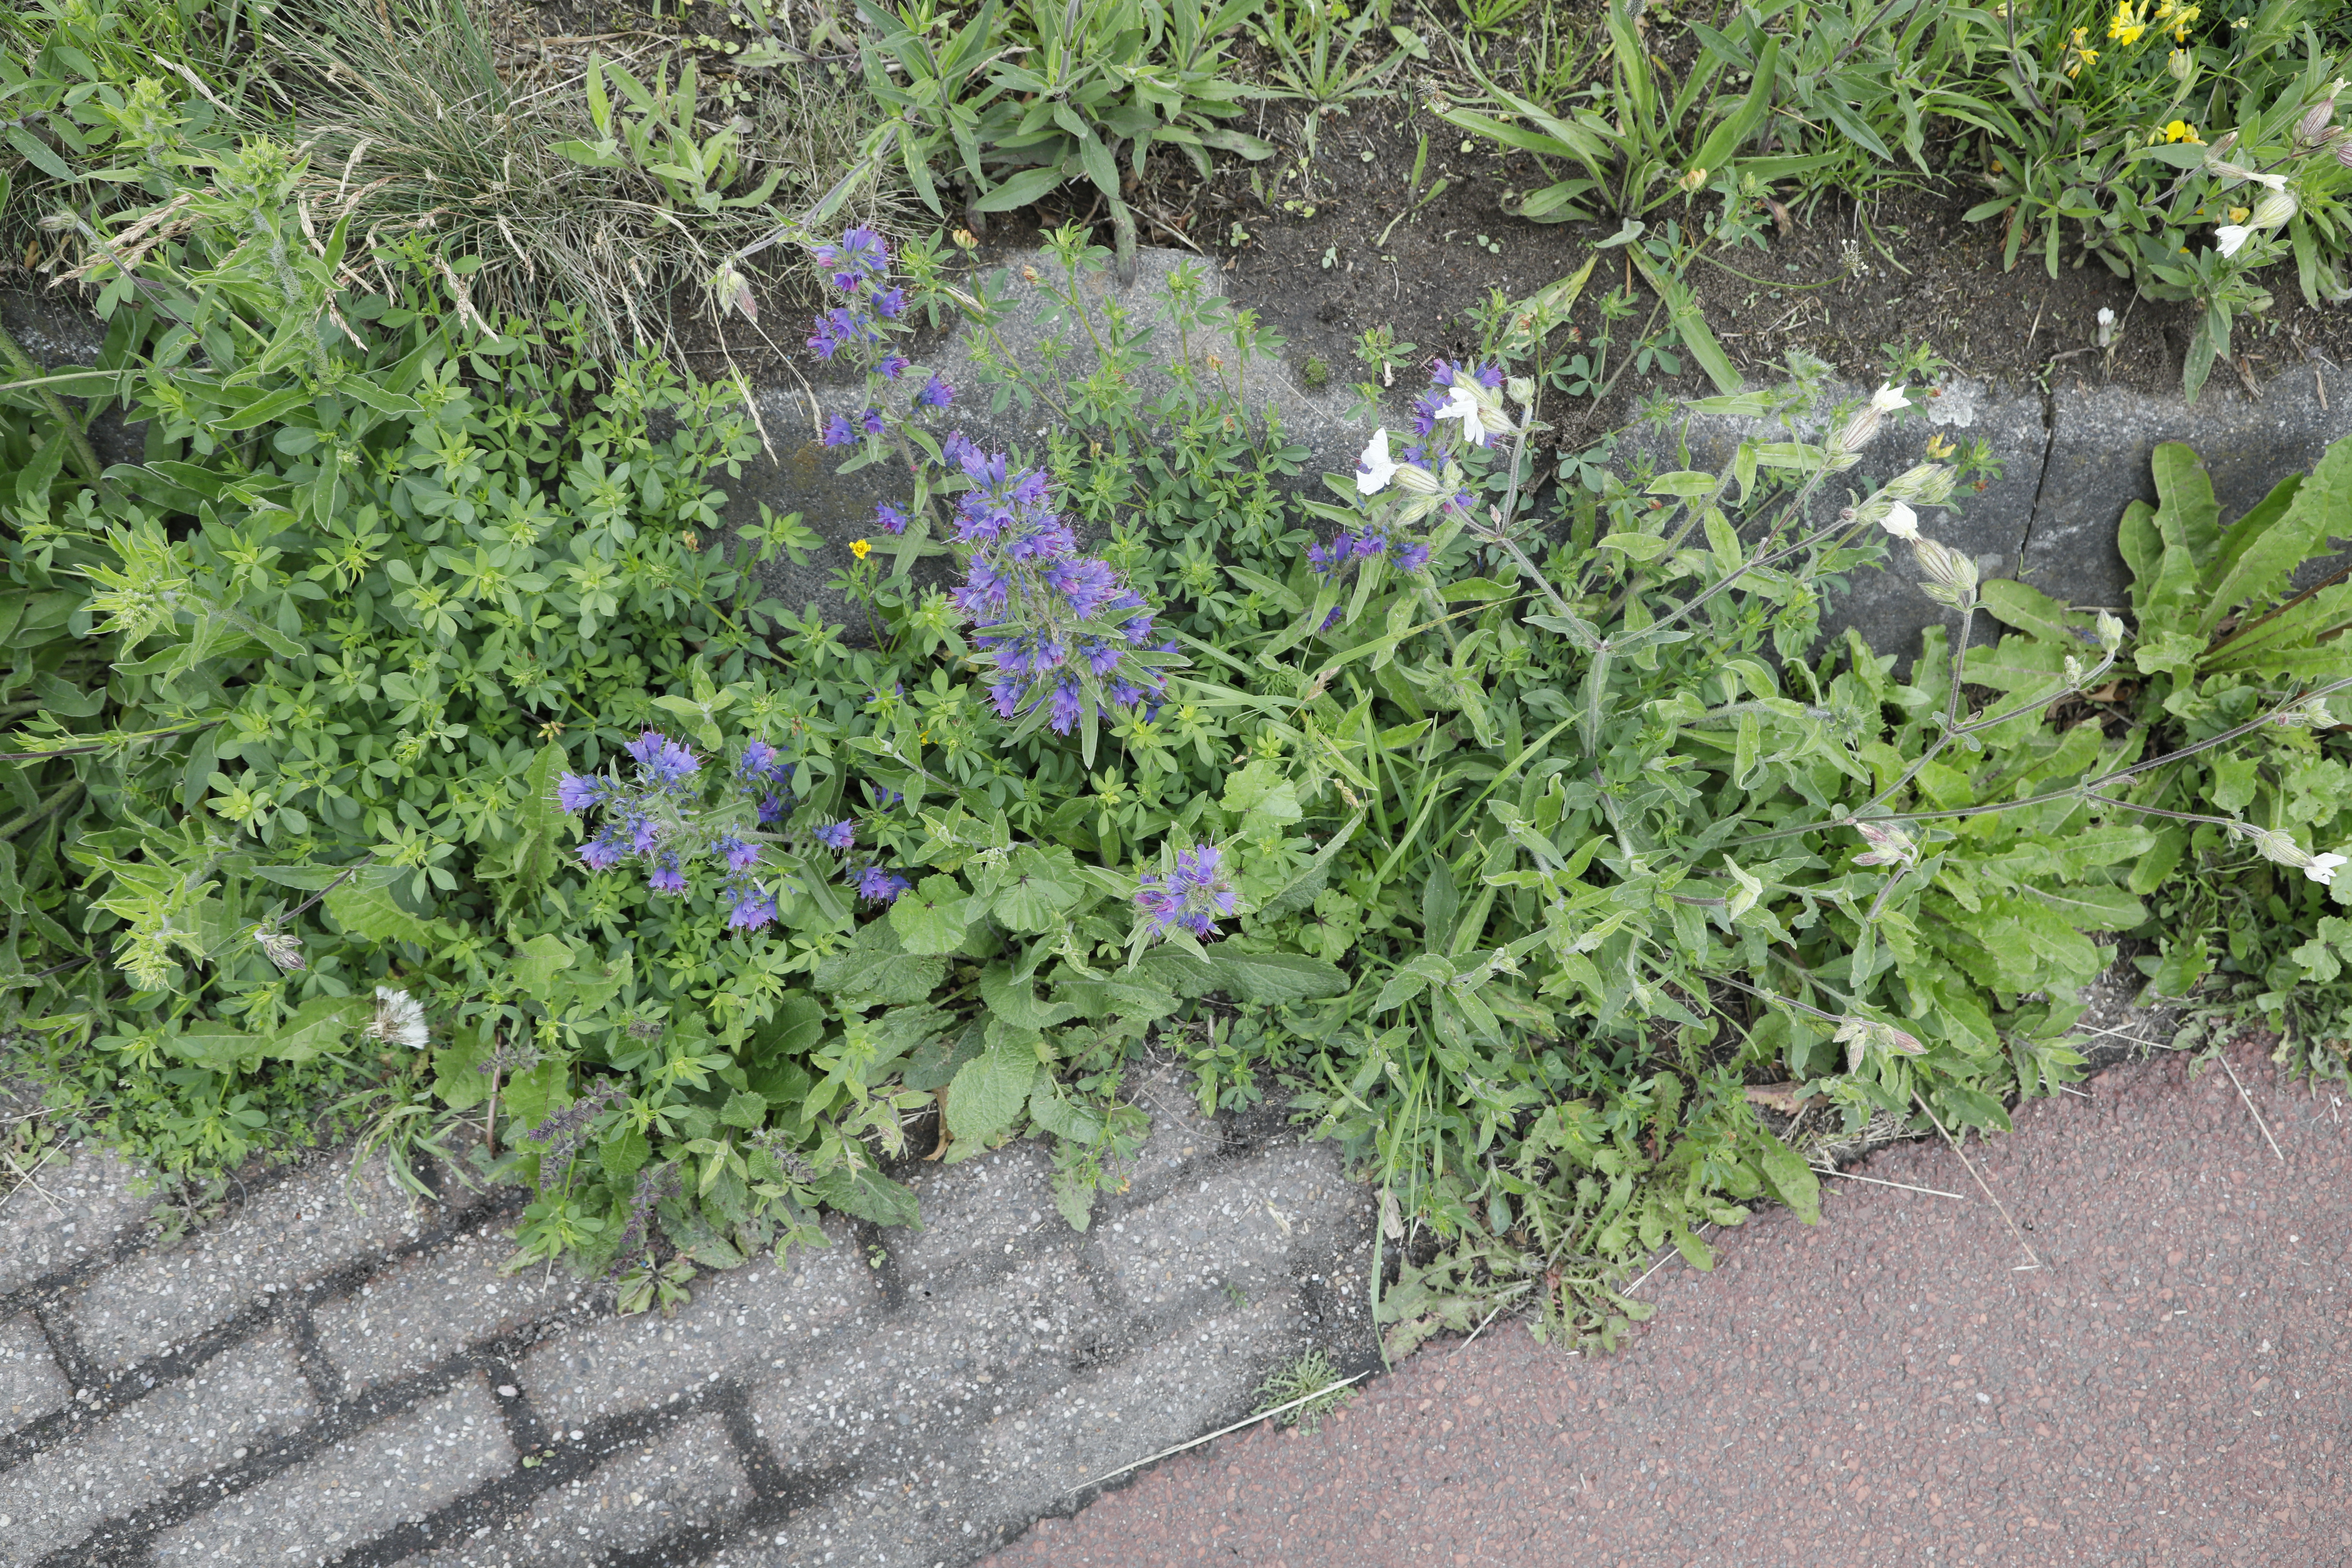
Plant species: Echium vulgare, Silene latifolia, Lotus corniculatus